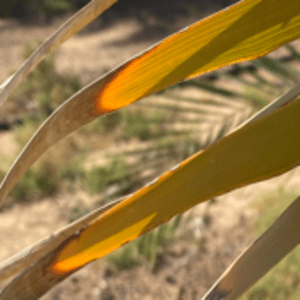
Label: Potassium Deficiency